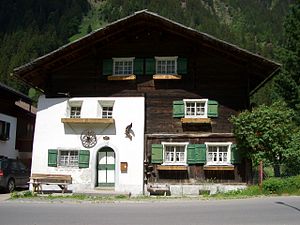
Montafon / Kultur & Seværdigheder
Montafonerhaus Partenen
Montafon er en 39 km lang dal i den sydvestlige del af østrigske delstat Vorarlberg hvor floden Ill flyder igennem. Bjærgkæden Verwall er dens nordlige grænse, og den sydlige udgøres af Rätikon og Silvretta.